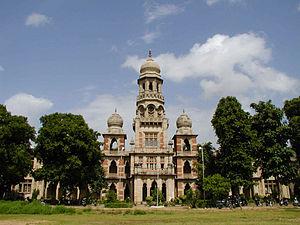
En Inde, une université d'État est gérée et financée par le gouvernement de l’État dans lequel elle est située.